James H. Sutherland

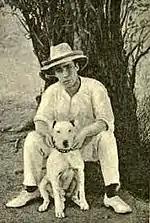
Sutherland with his bull terrier.

Sutherland arrived in Cape Town in 1896 at the age of 24, with no fixed ideas of a career. Initially he engaged in various occupations in Johannesburg, Mafeking, Matabeleland, Lake Tanganyika and the Congo, including professional boxing, running African trading stores, and working as a labour overseer on the construction of the Beira-Mashonaland railway. On the outbreak of the Anglo Boer War in 1899, he moved into the African hinterland to hunt elephant professionally.